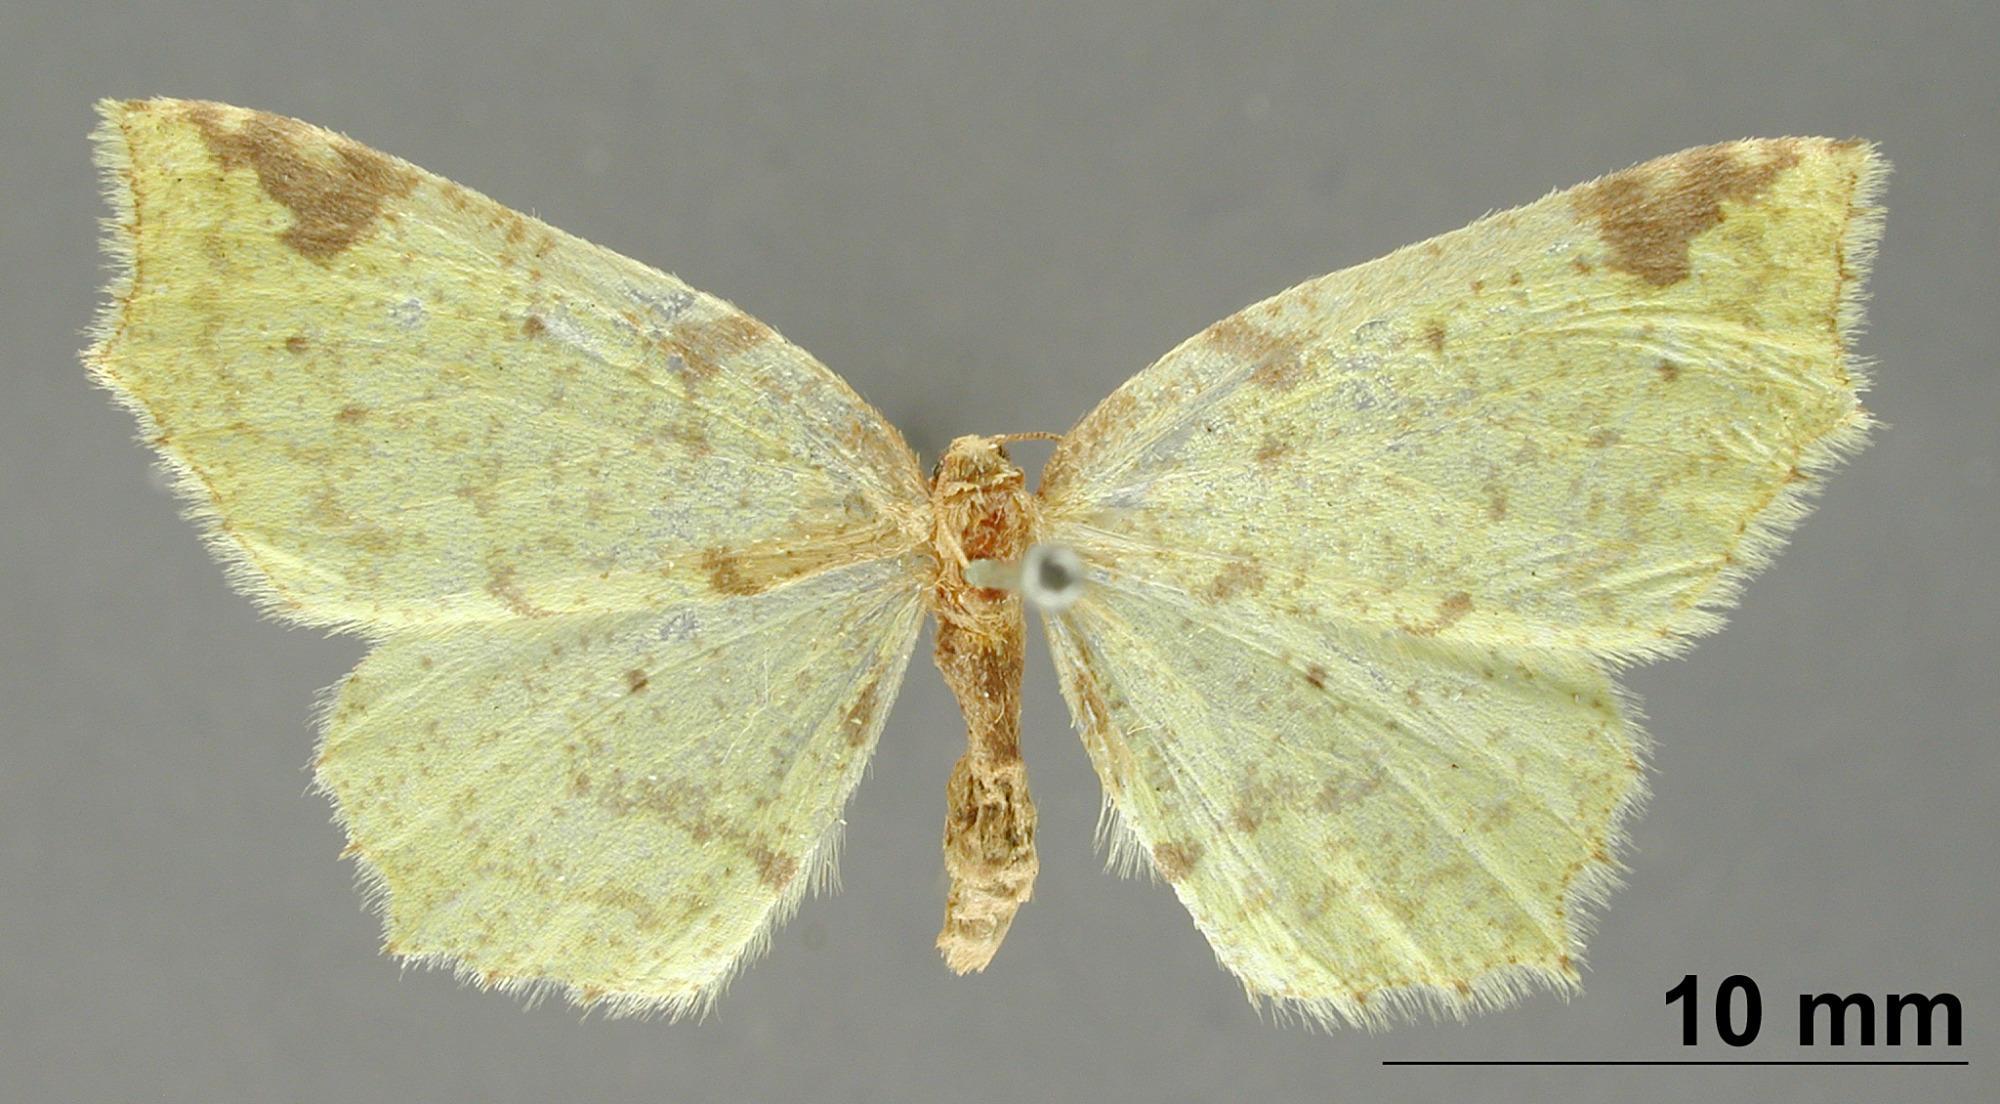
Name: Epione megamede
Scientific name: Epione megamede Druce, 1892
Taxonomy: Animalia, Arthropoda, Insecta, Lepidoptera, Geometridae, Ennominae
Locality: Vera Cruz, Mexico, Mexico